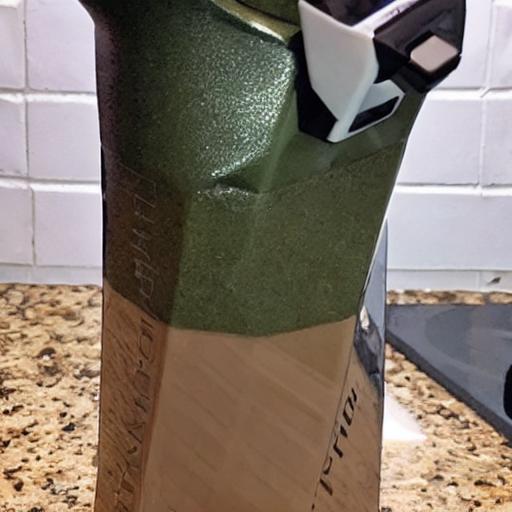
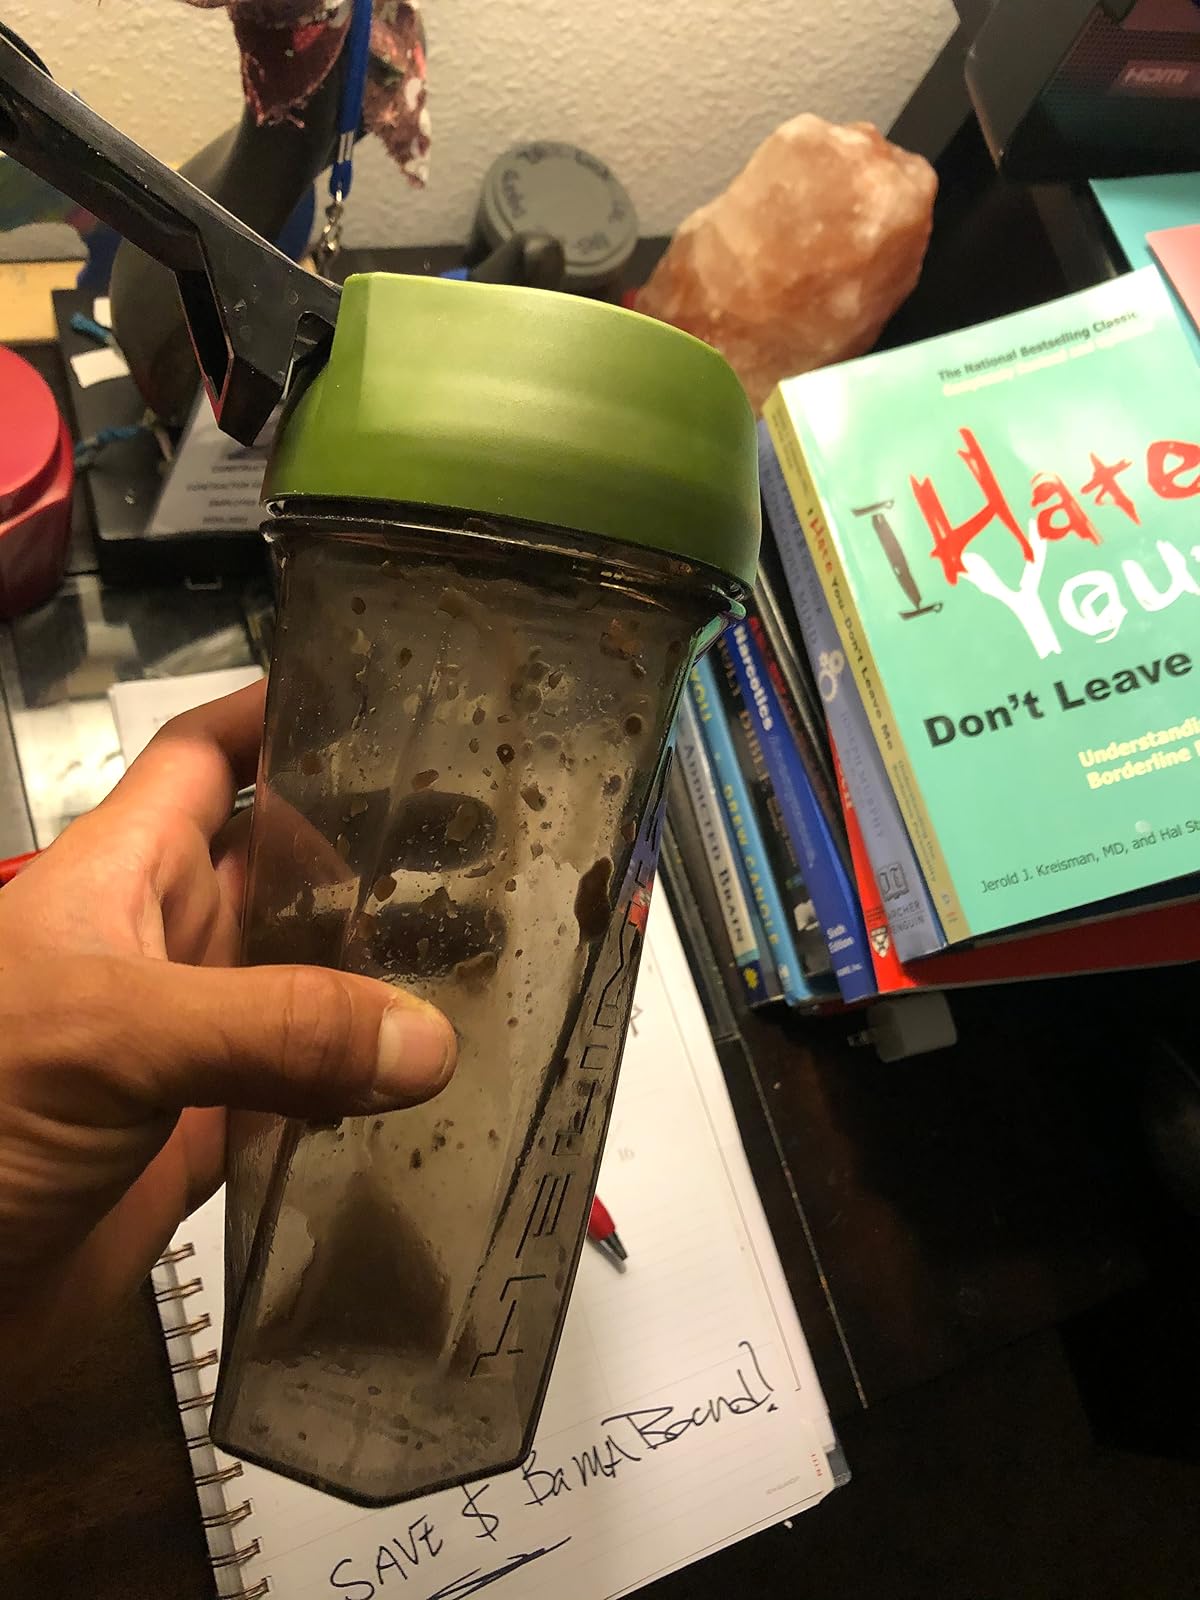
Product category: items_blender
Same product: no